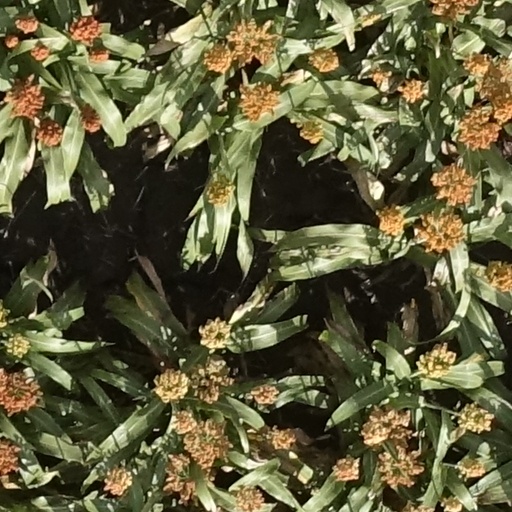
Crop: sorghum